Danya Tavela

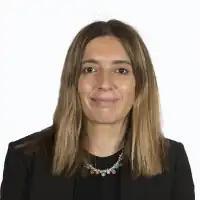
Tavela in 2021

Danya Tavela (born 1977) is an Argentine politician who is a member of the Chamber of Deputies of Argentina representing Buenos Aires since 2019. She previously worked as an accountant before venturing into politics.